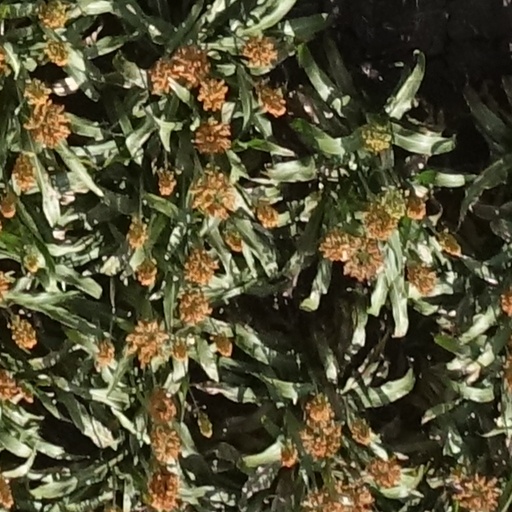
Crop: sorghum